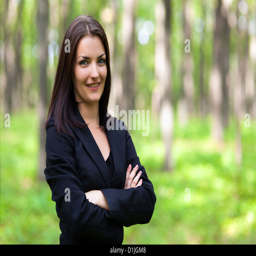
portrait of a young businesswoman standing with crossed arms in the woods